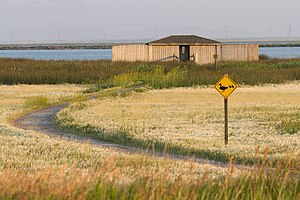
Important Bird Area
Frank Lake (syd) IBA, Alberta, Canada.
Et Important Bird Area er et vigtigt fugle- og biodiversitetsområde, er et område, der identificeres ved hjælp af et internationalt vedtaget sæt kriterier som globalt vigtigt for bevarelsen af bestande af fugle.